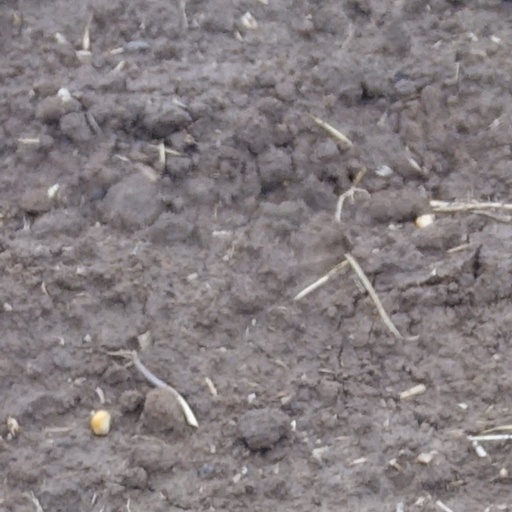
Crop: wheat